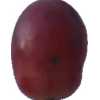
Label: pink_grape